Seta Station (Kumamoto)

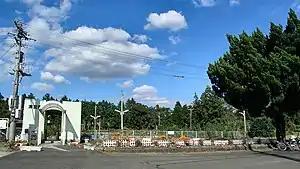
Seta Station in 2006

is a passenger railway station located in the town of Ōzu, Kumamoto, Japan. It Is operated by JR Kyushu.